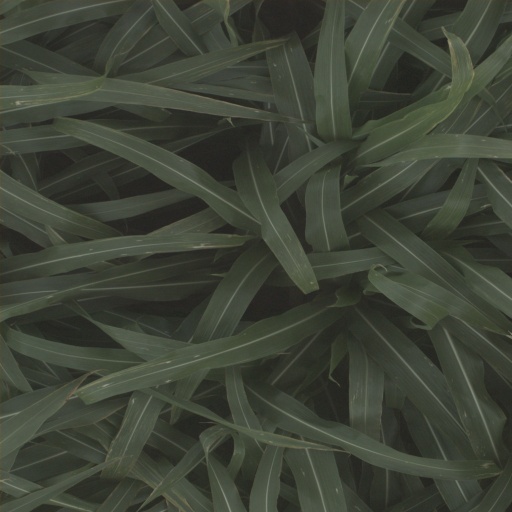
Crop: sorghum